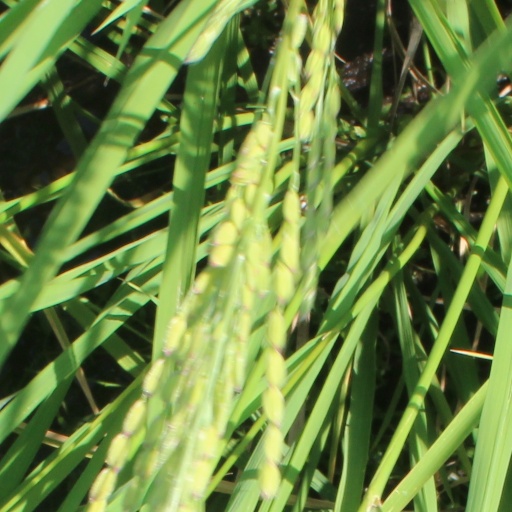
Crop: rice